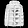
Label: Coat